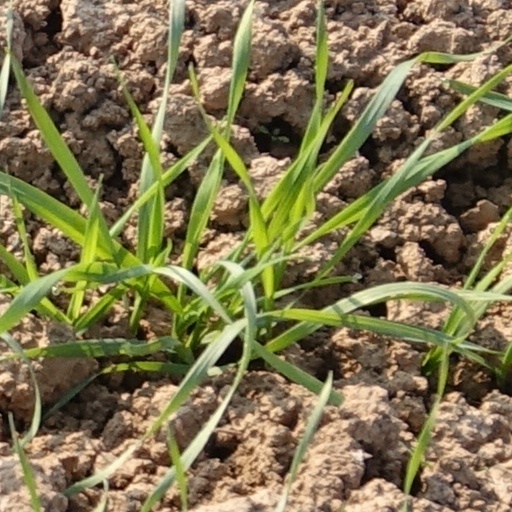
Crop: wheat